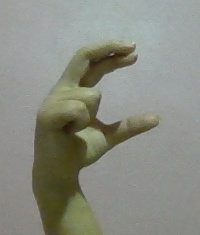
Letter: thal